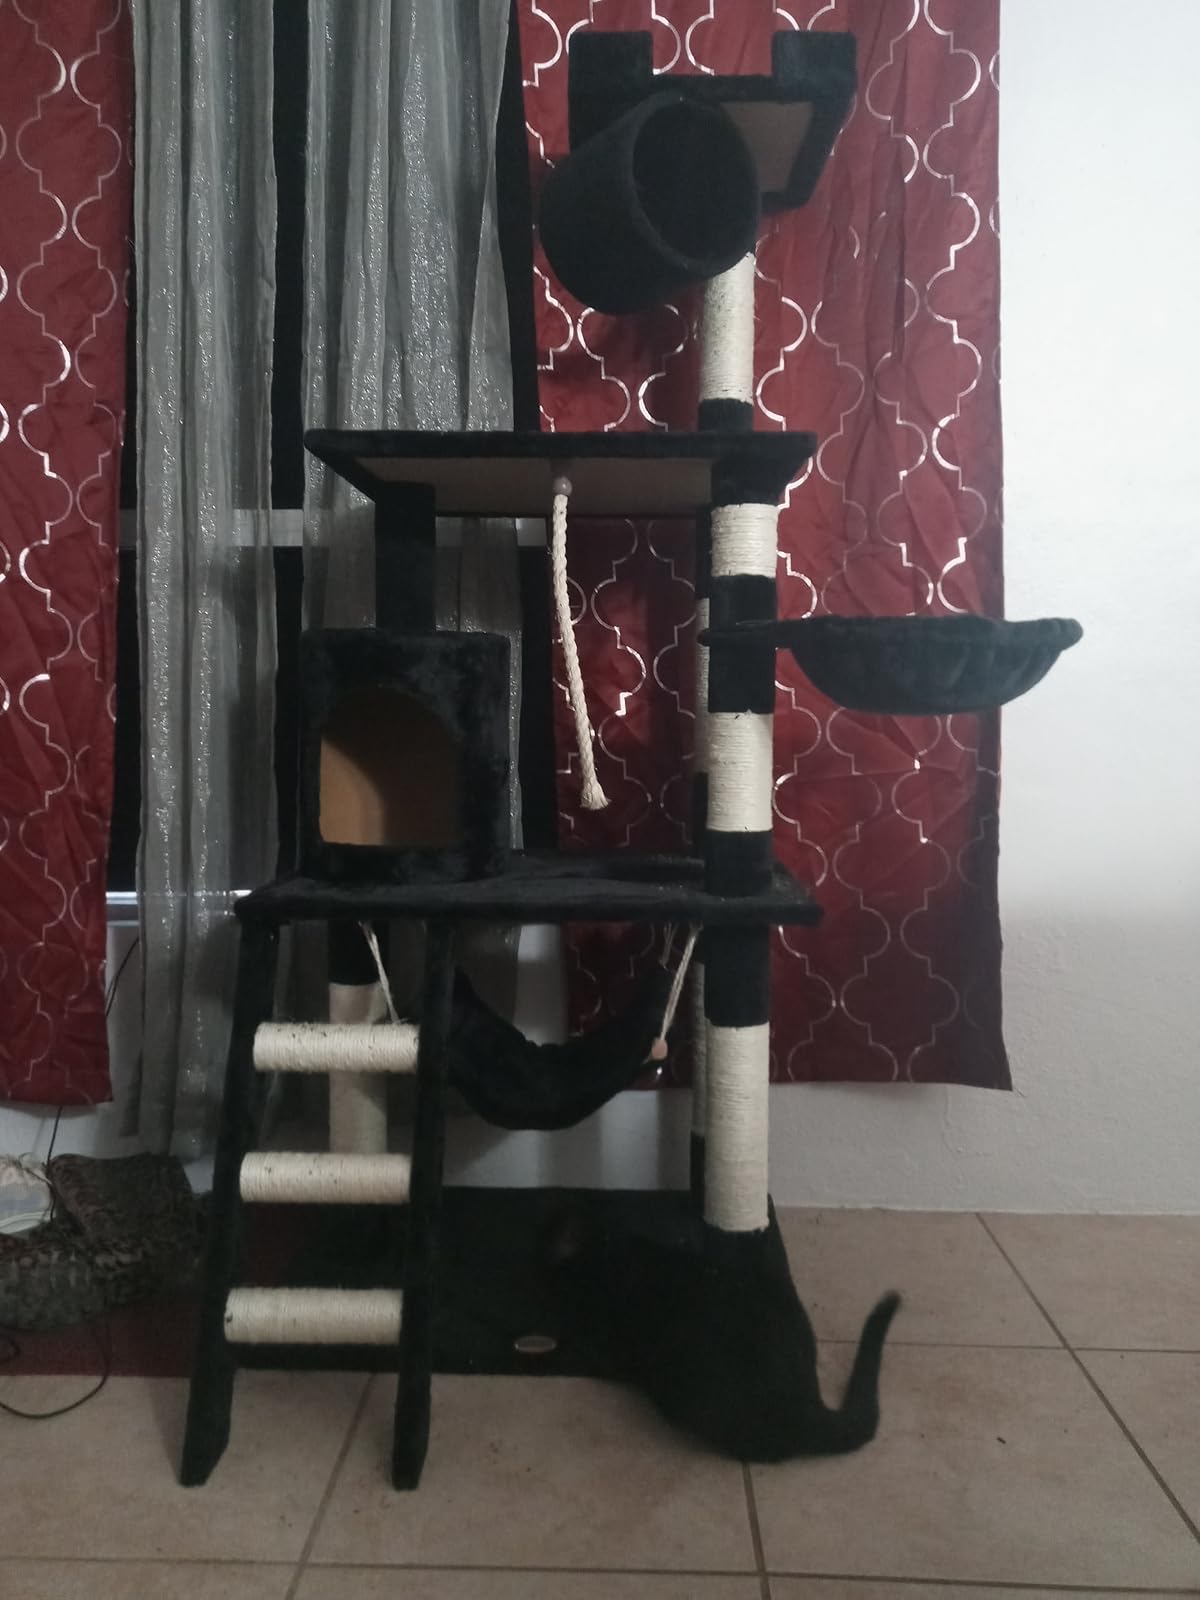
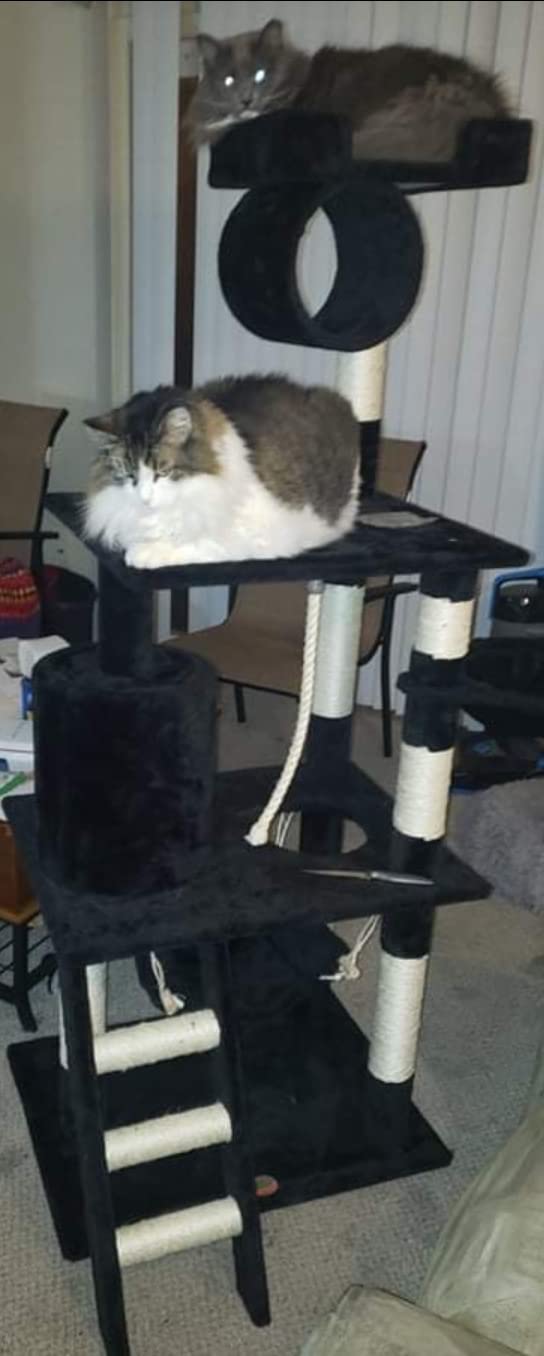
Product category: items_cat tree
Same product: yes